Ninstints

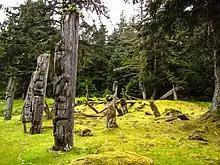
Totem poles of S'G̱ang Gwaay Llanagaay

Archaeological evidence shows that Haida Gwaii has been inhabited for at least 10,000 years, with territories of the Haida extending North into Southern Alaska. The village site dates back to at least .